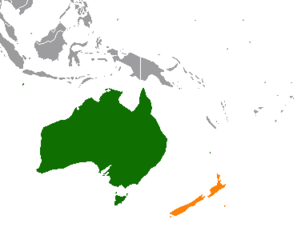
Les relations entre l'Australie et la Nouvelle-Zélande sont extrêmement proches à la fois par leur héritage colonial britannique commun et de leur positionnement dans le monde anglo-saxon.